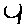
Label: 4